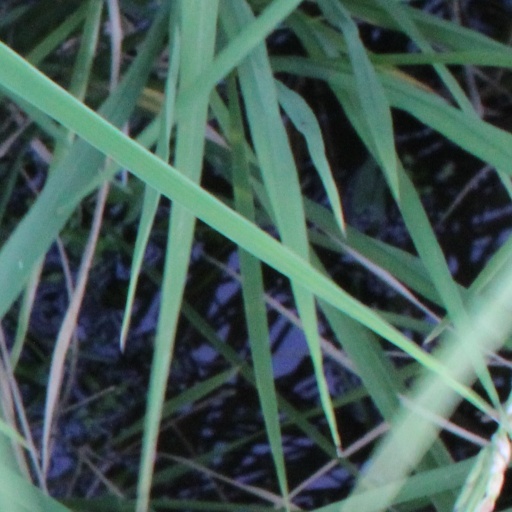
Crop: rice